Maurens, Dordogne

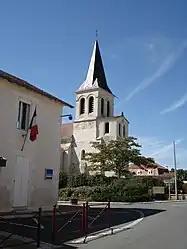
The church of Maurens

Maurens is a former commune in the Dordogne department in Aquitaine in southwestern France. On 1 January 2019, it was merged into the new commune Eyraud-Crempse-Maurens.